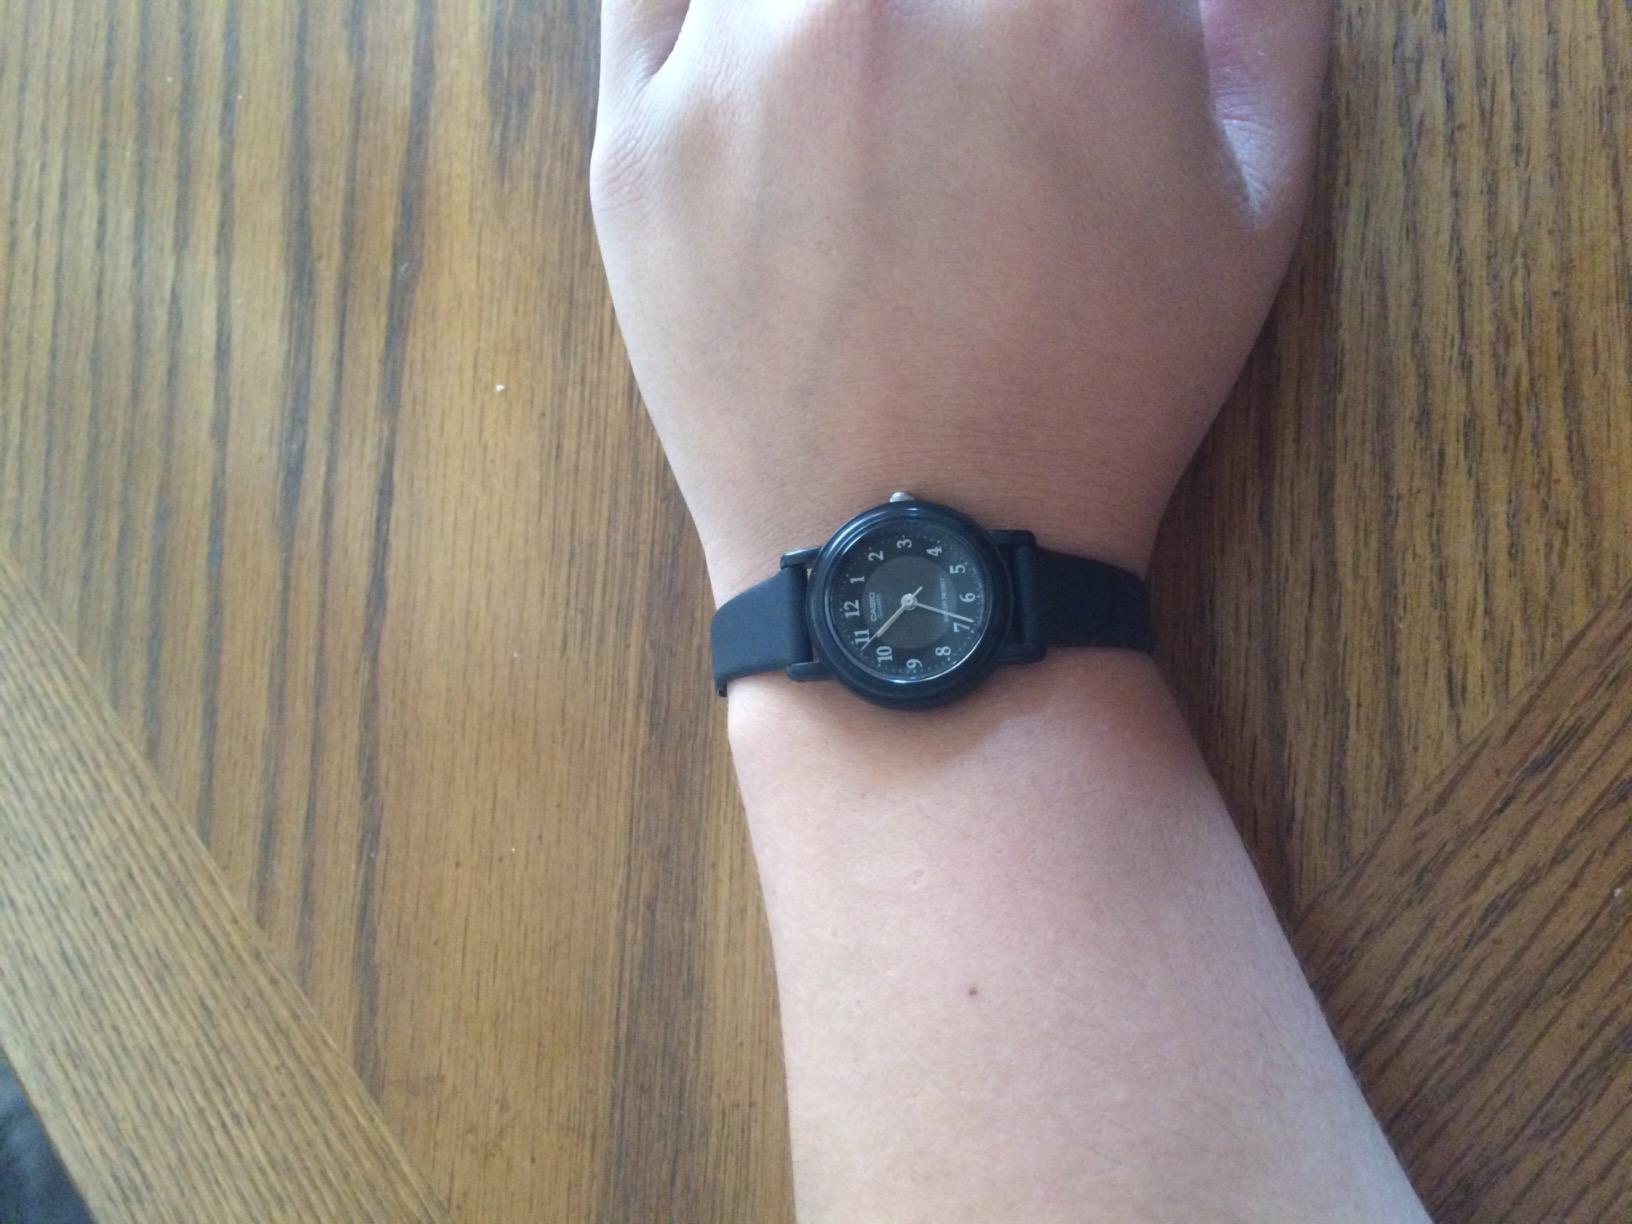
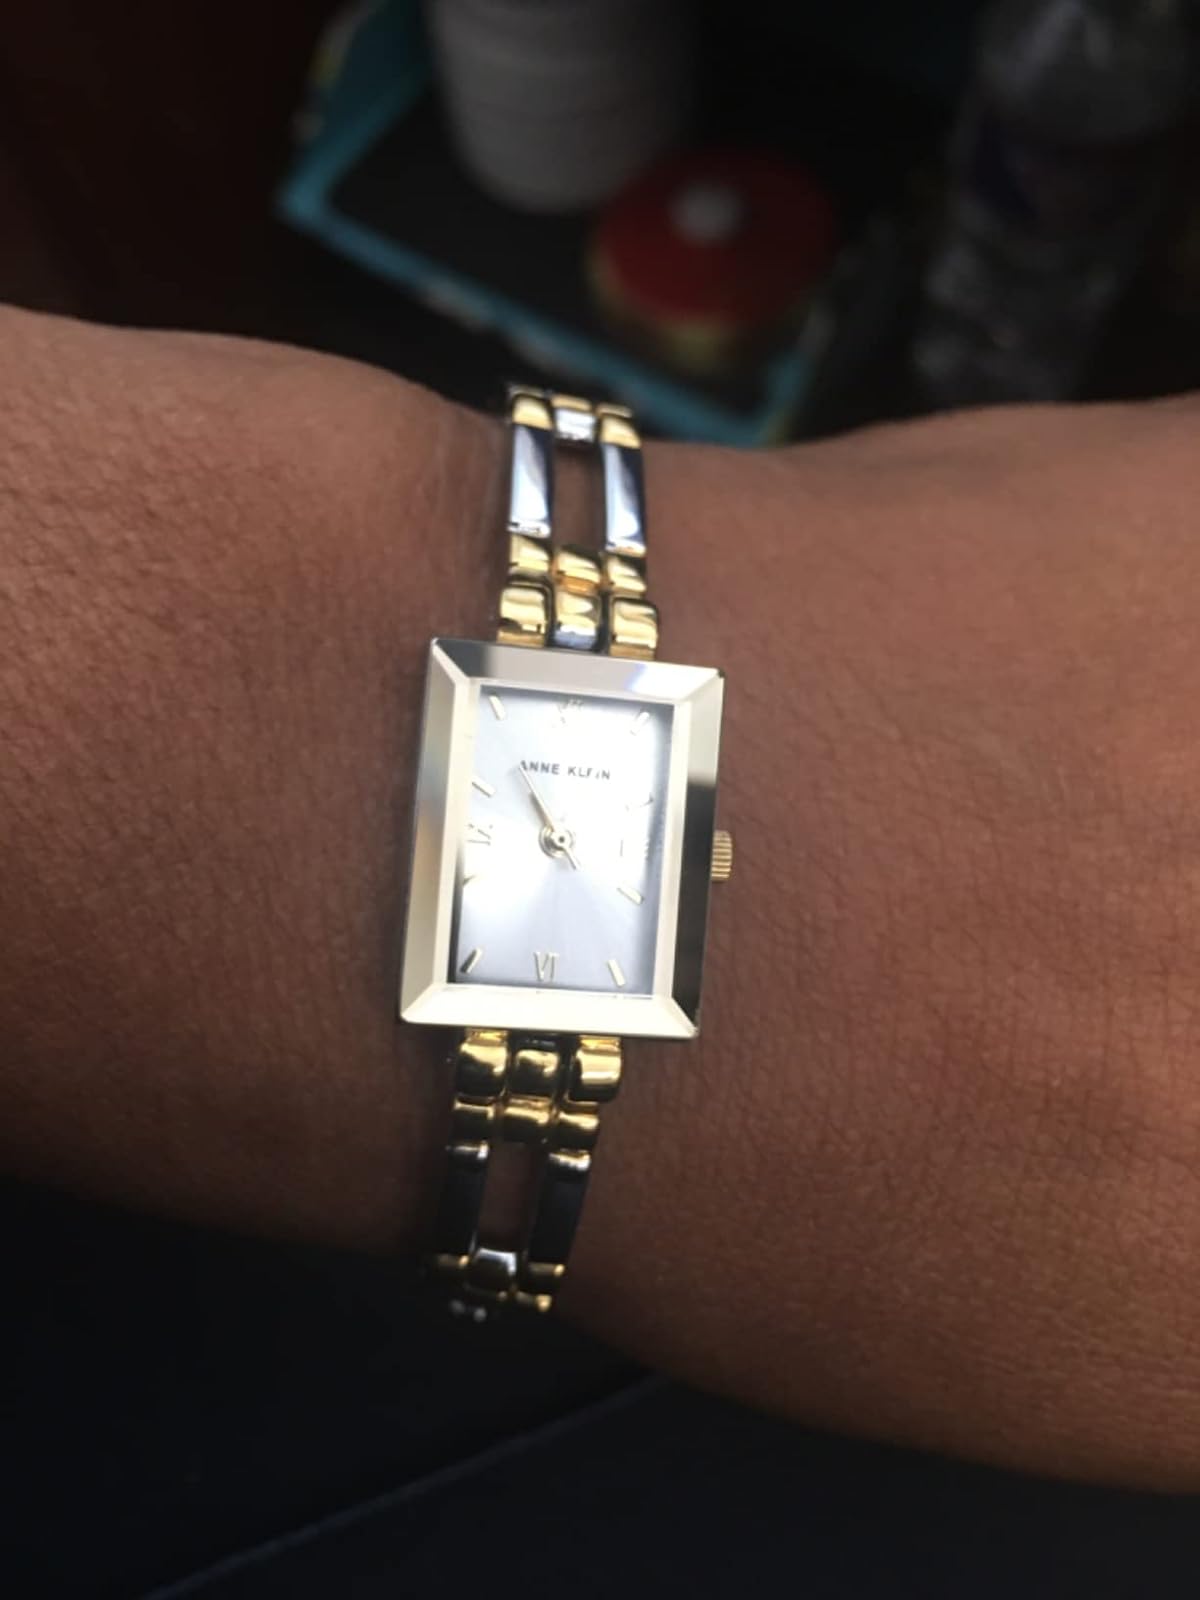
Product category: accessories_watch
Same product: no